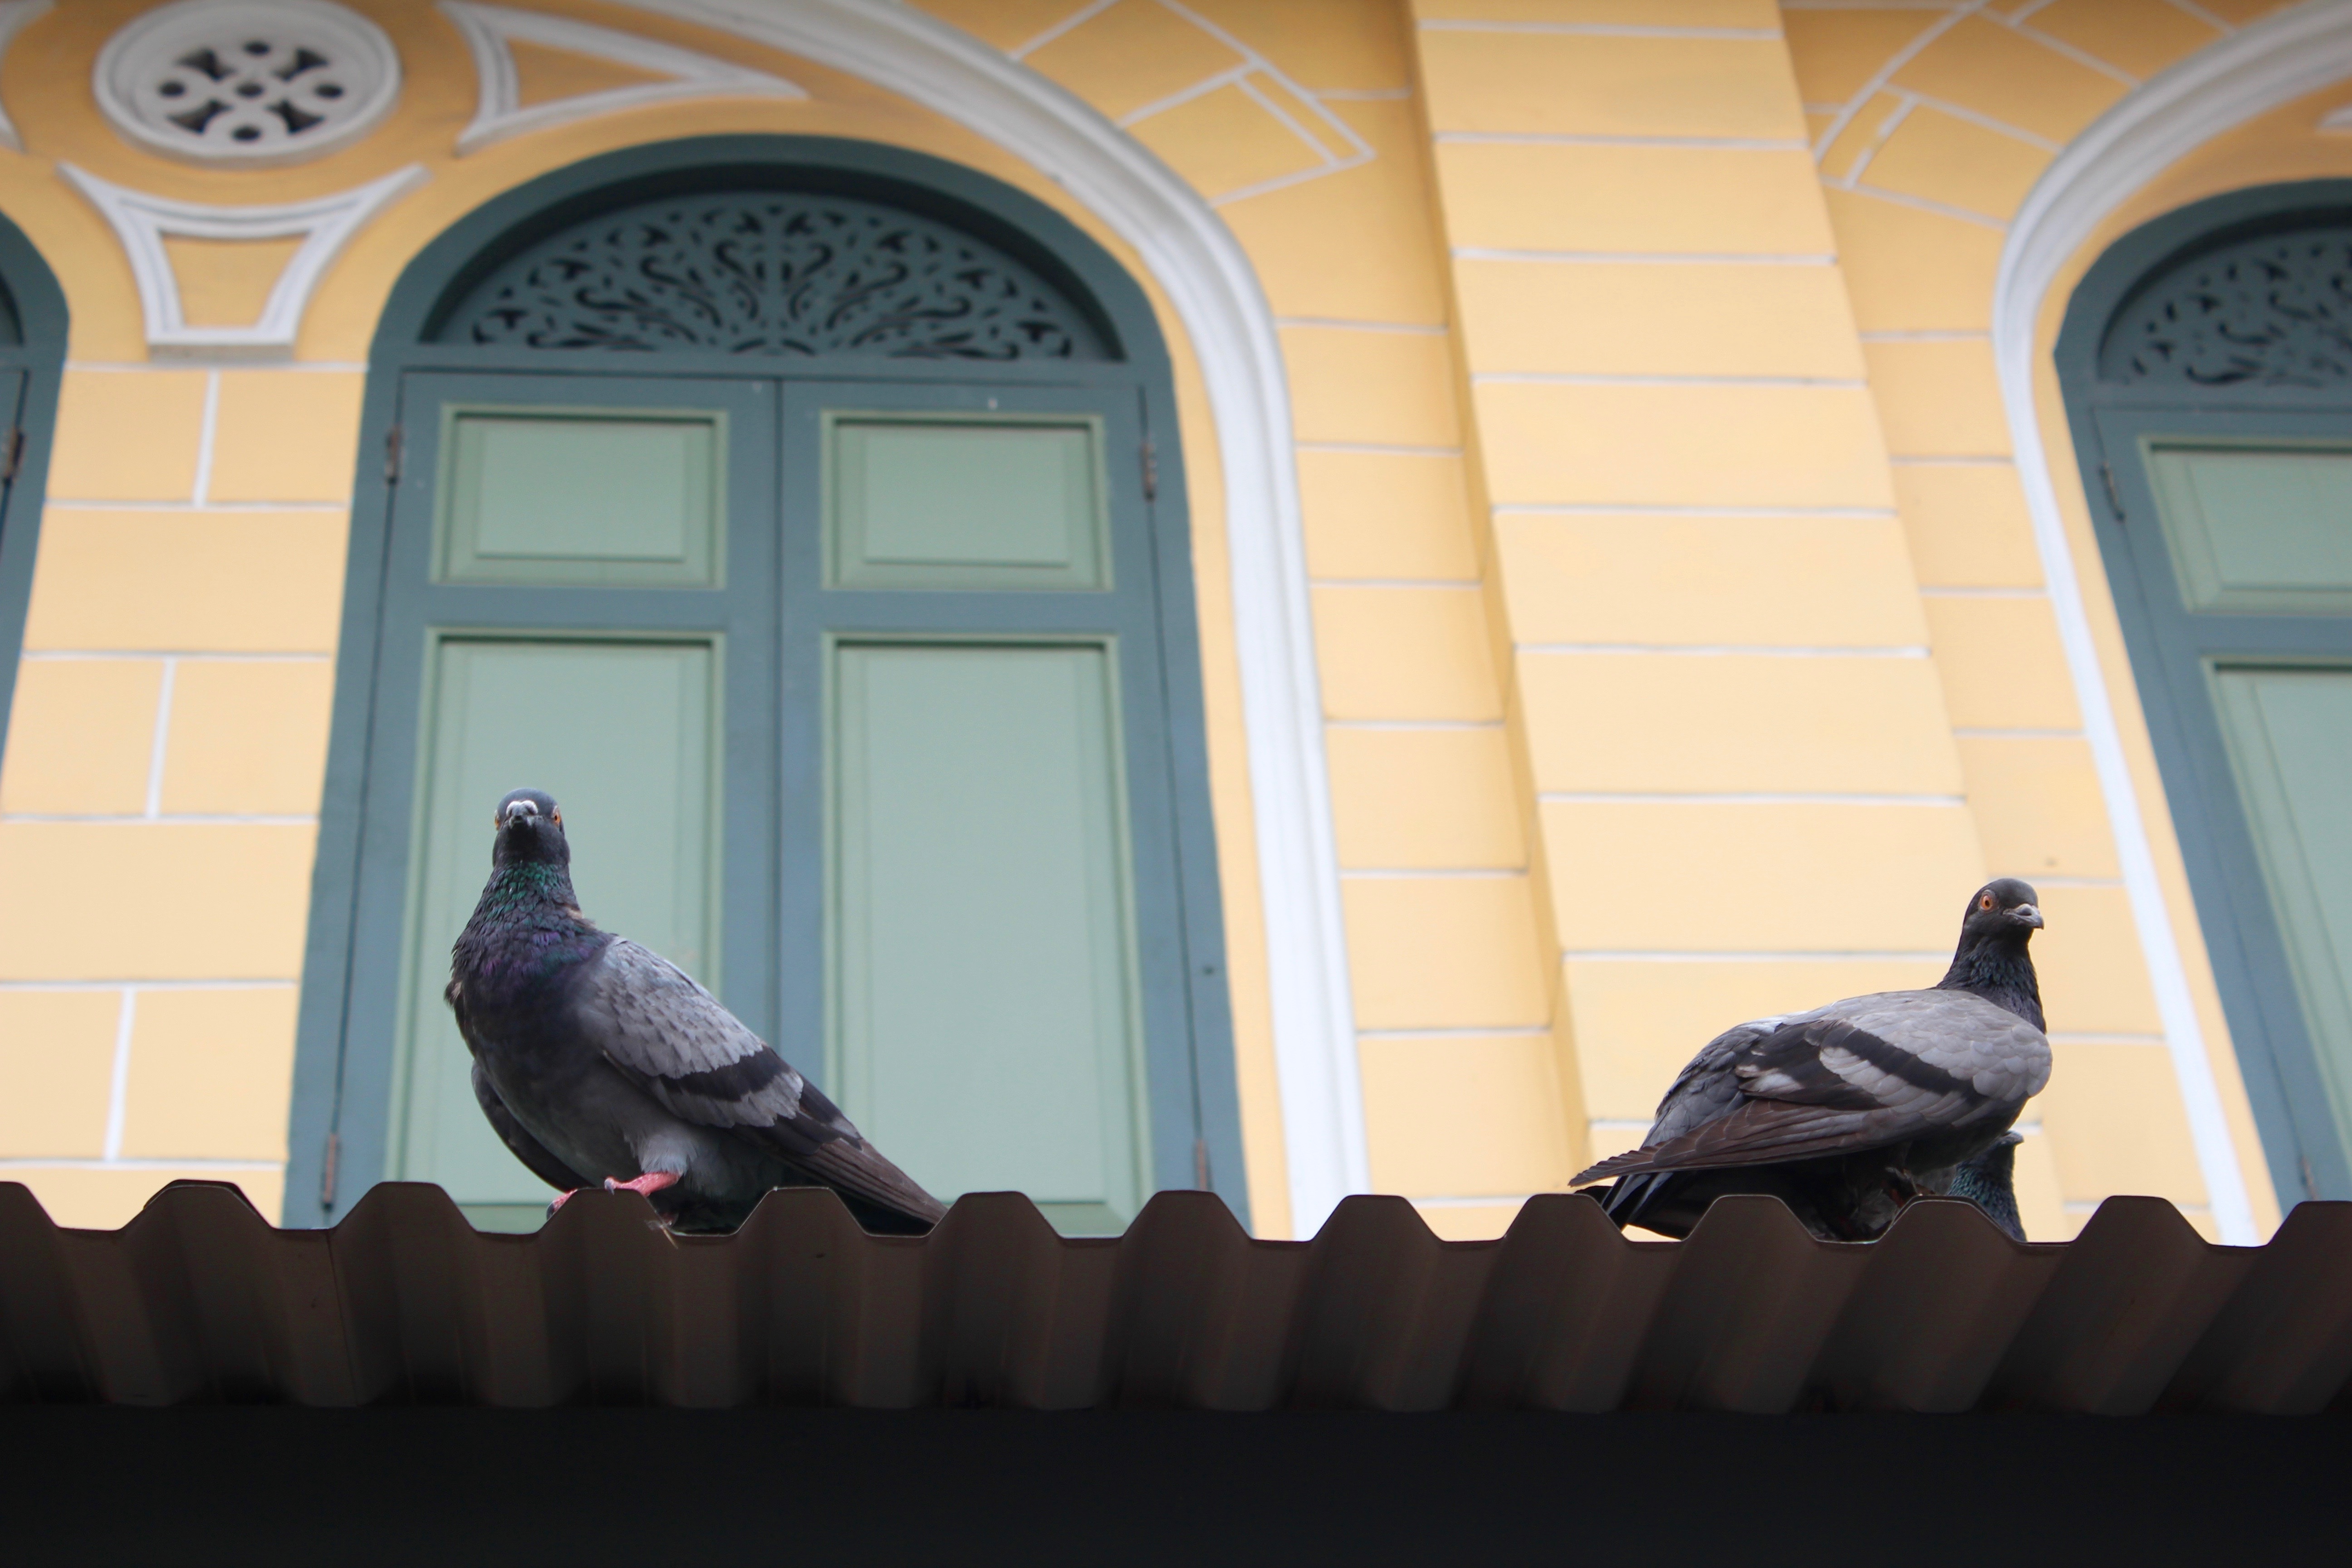
bird, architecture, window, building, home, wall, arch, color, facade, blue, ornament, interior design, old town, pigeons, historically